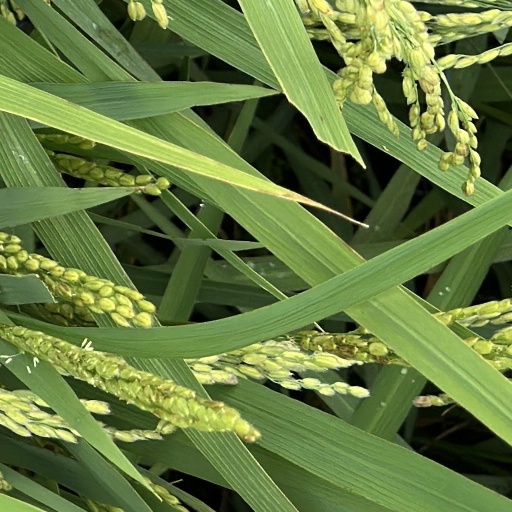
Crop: rice